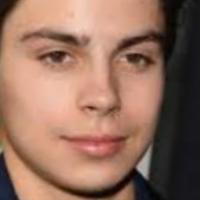
Age group: age 11-20